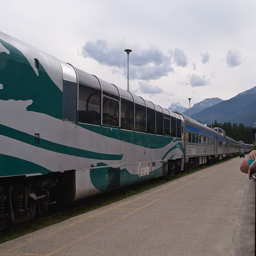
A train sitting next to a loading platform under a cloudy sky.
A long passenger train that is turning a corner in the far distance.
A teal and white train sitting on railroad tracks.
The side view of a train parked along the station.
A very long train with the word Canada on the side and  at least one person is waiting by the side of the train.